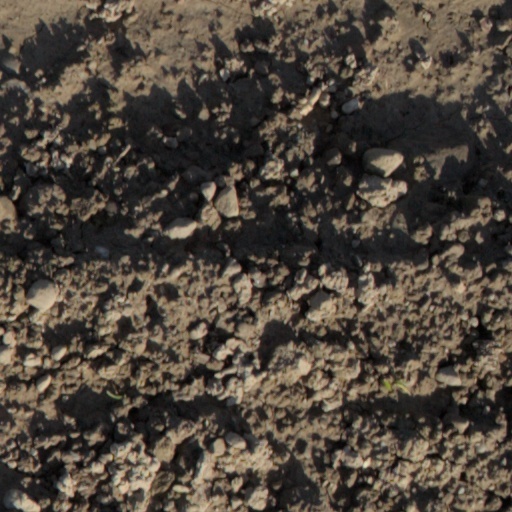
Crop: wheat